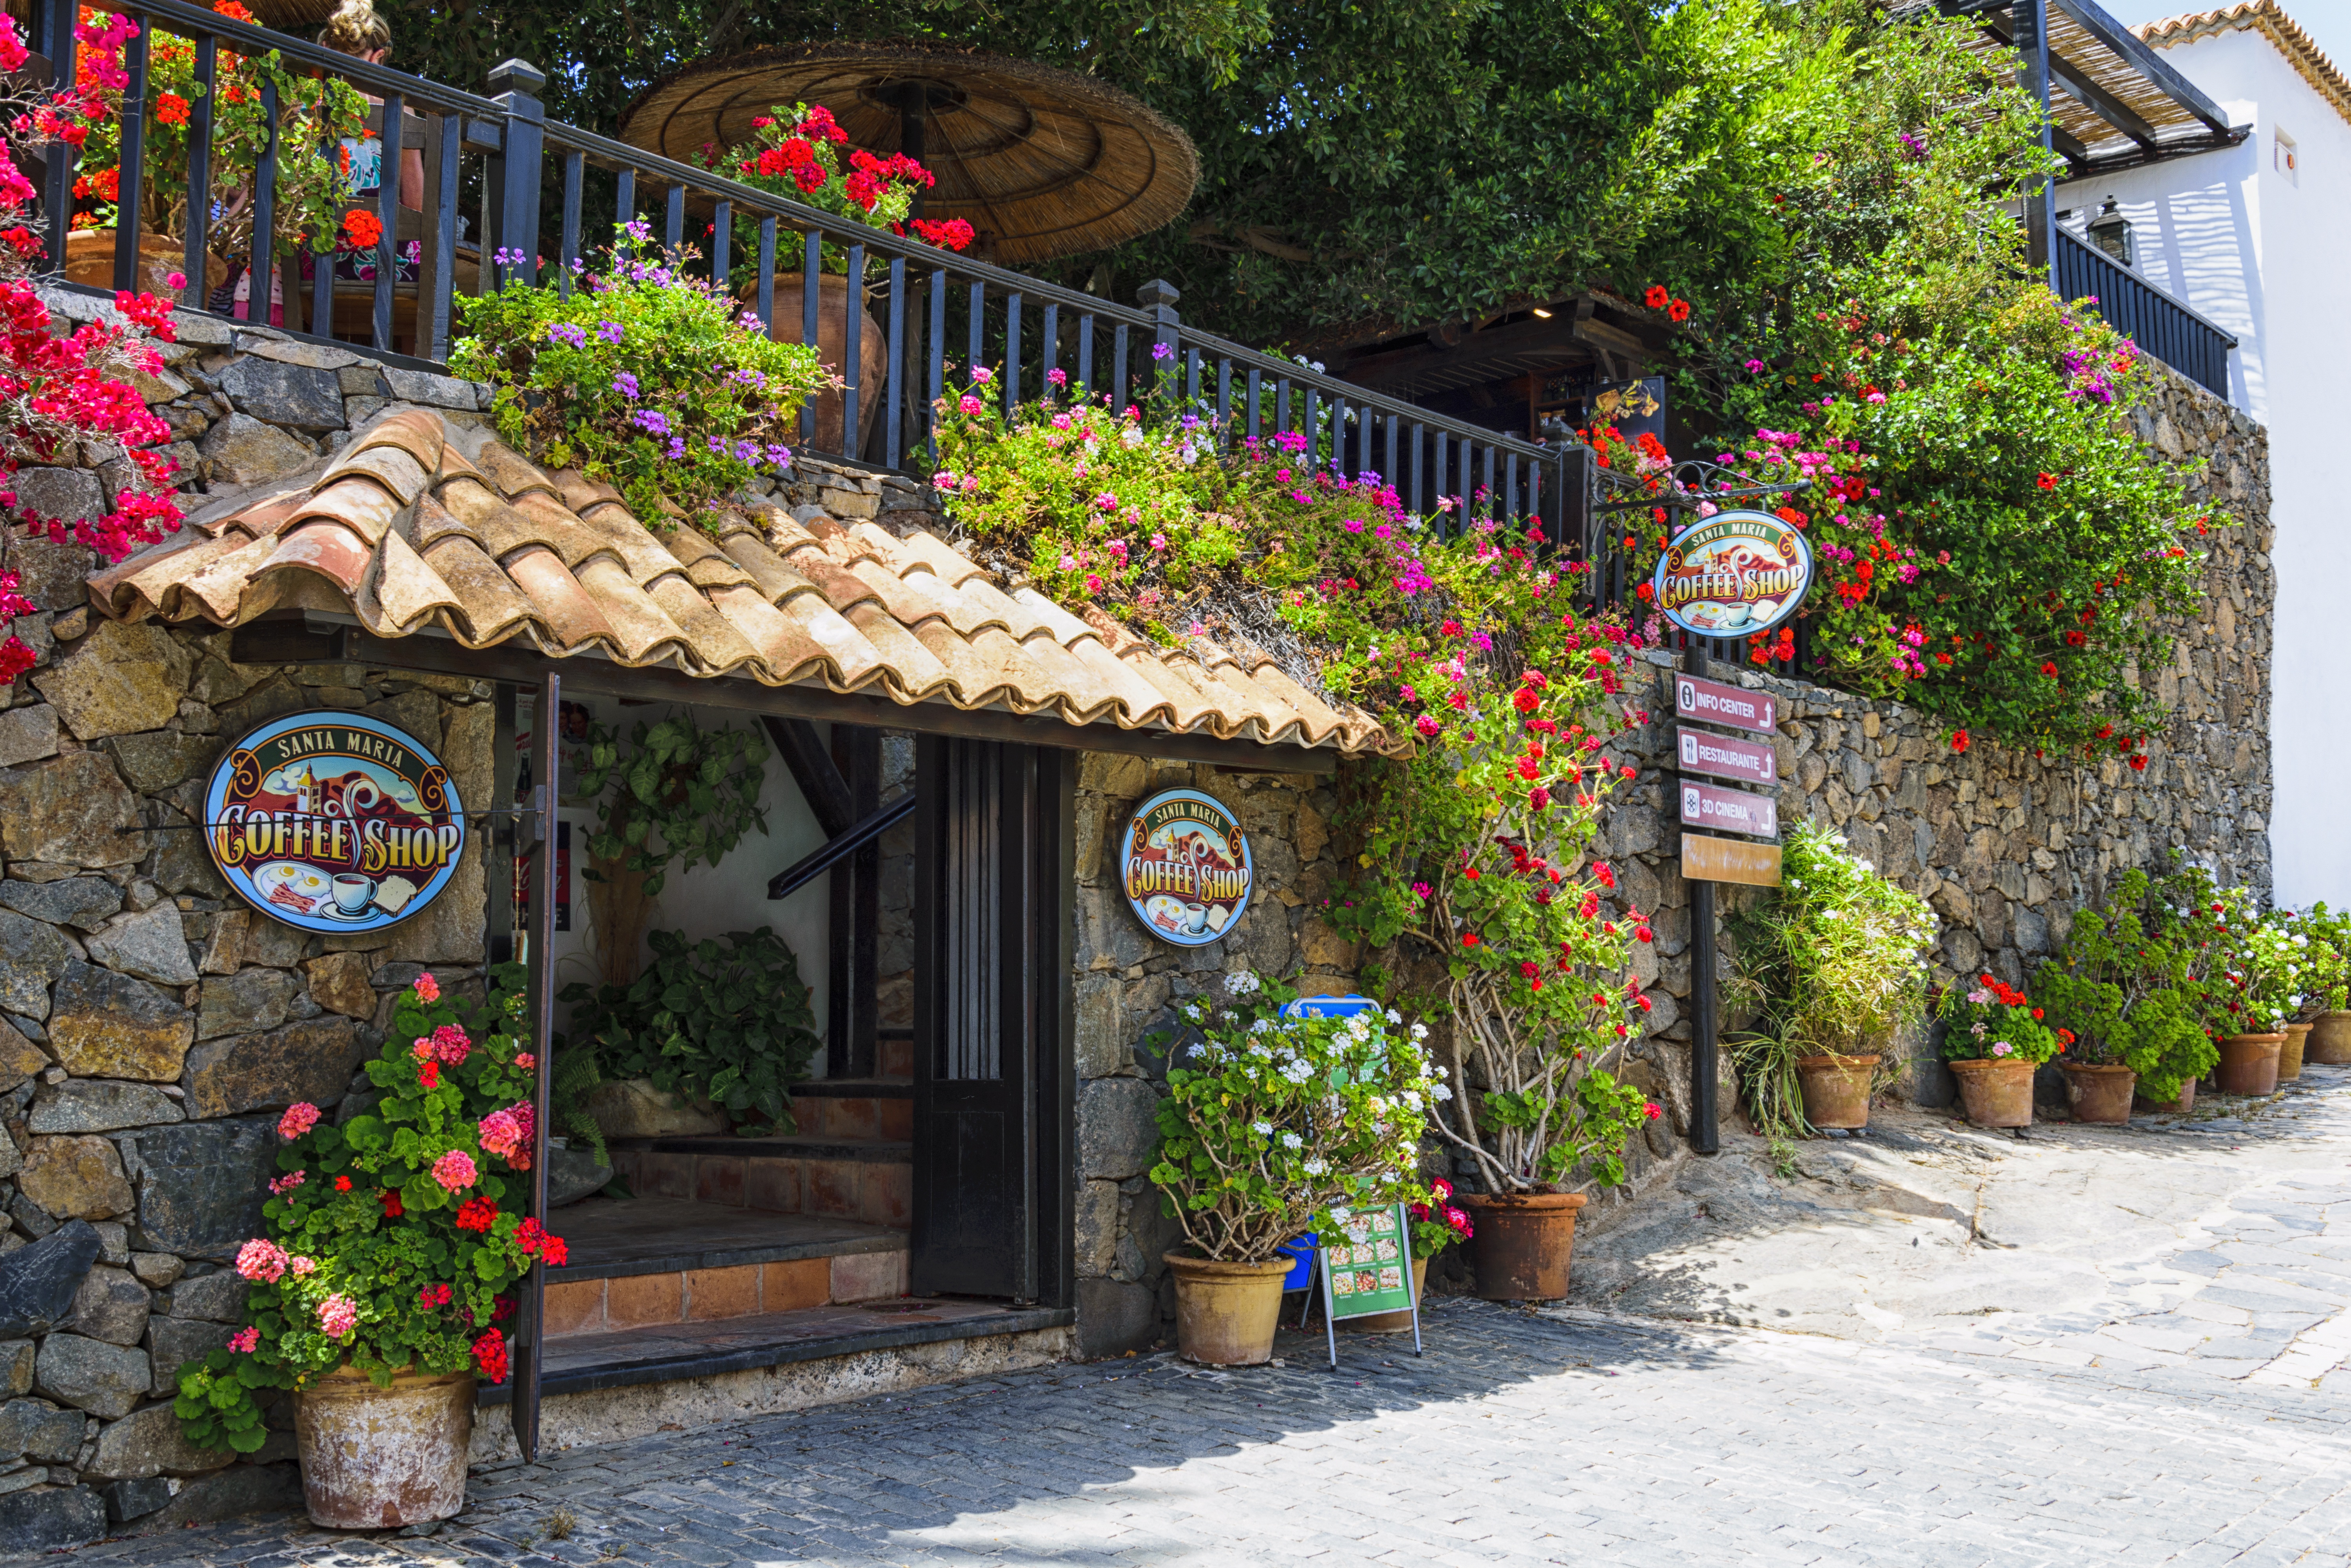
landscape, coffee, music, architecture, sun, road, house, flower, view, building, restaurant, old, city, home, downtown, summer, dry, village, mediterranean, cottage, island, marketplace, sightseeing, garden, tourism, places of interest, old town, place, spain, courtyard, shutters, culture, history, discover, tourist attraction, yard, historically, enjoy, province, fuerteventura, recovery, canary islands, housewife, town center, outdoor structure, betancuria, read palms